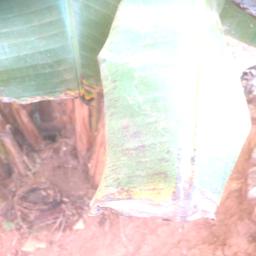
Label: MALBHOG LEAF